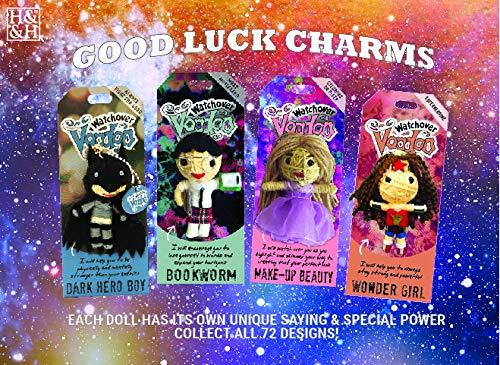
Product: Watchover Voodoo Blossom Voodoo Novelty
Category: Toys & Games | Novelty & Gag Toys
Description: I will help you flourish to your full potential.
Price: $10.07
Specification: ProductDimensions:6.6x2.8x1.5inches|ItemWeight:0.64ounces|ShippingWeight:0.8ounces(Viewshippingratesandpolicies)|DomesticShipping:ItemcanbeshippedwithinU.S.|InternationalShipping:ThisitemcanbeshippedtoselectcountriesoutsideoftheU.S.LearnMore|ASIN:B00R3SI7UC|Itemmodelnumber:108010103|Manufacturerrecommendedage:14-15years